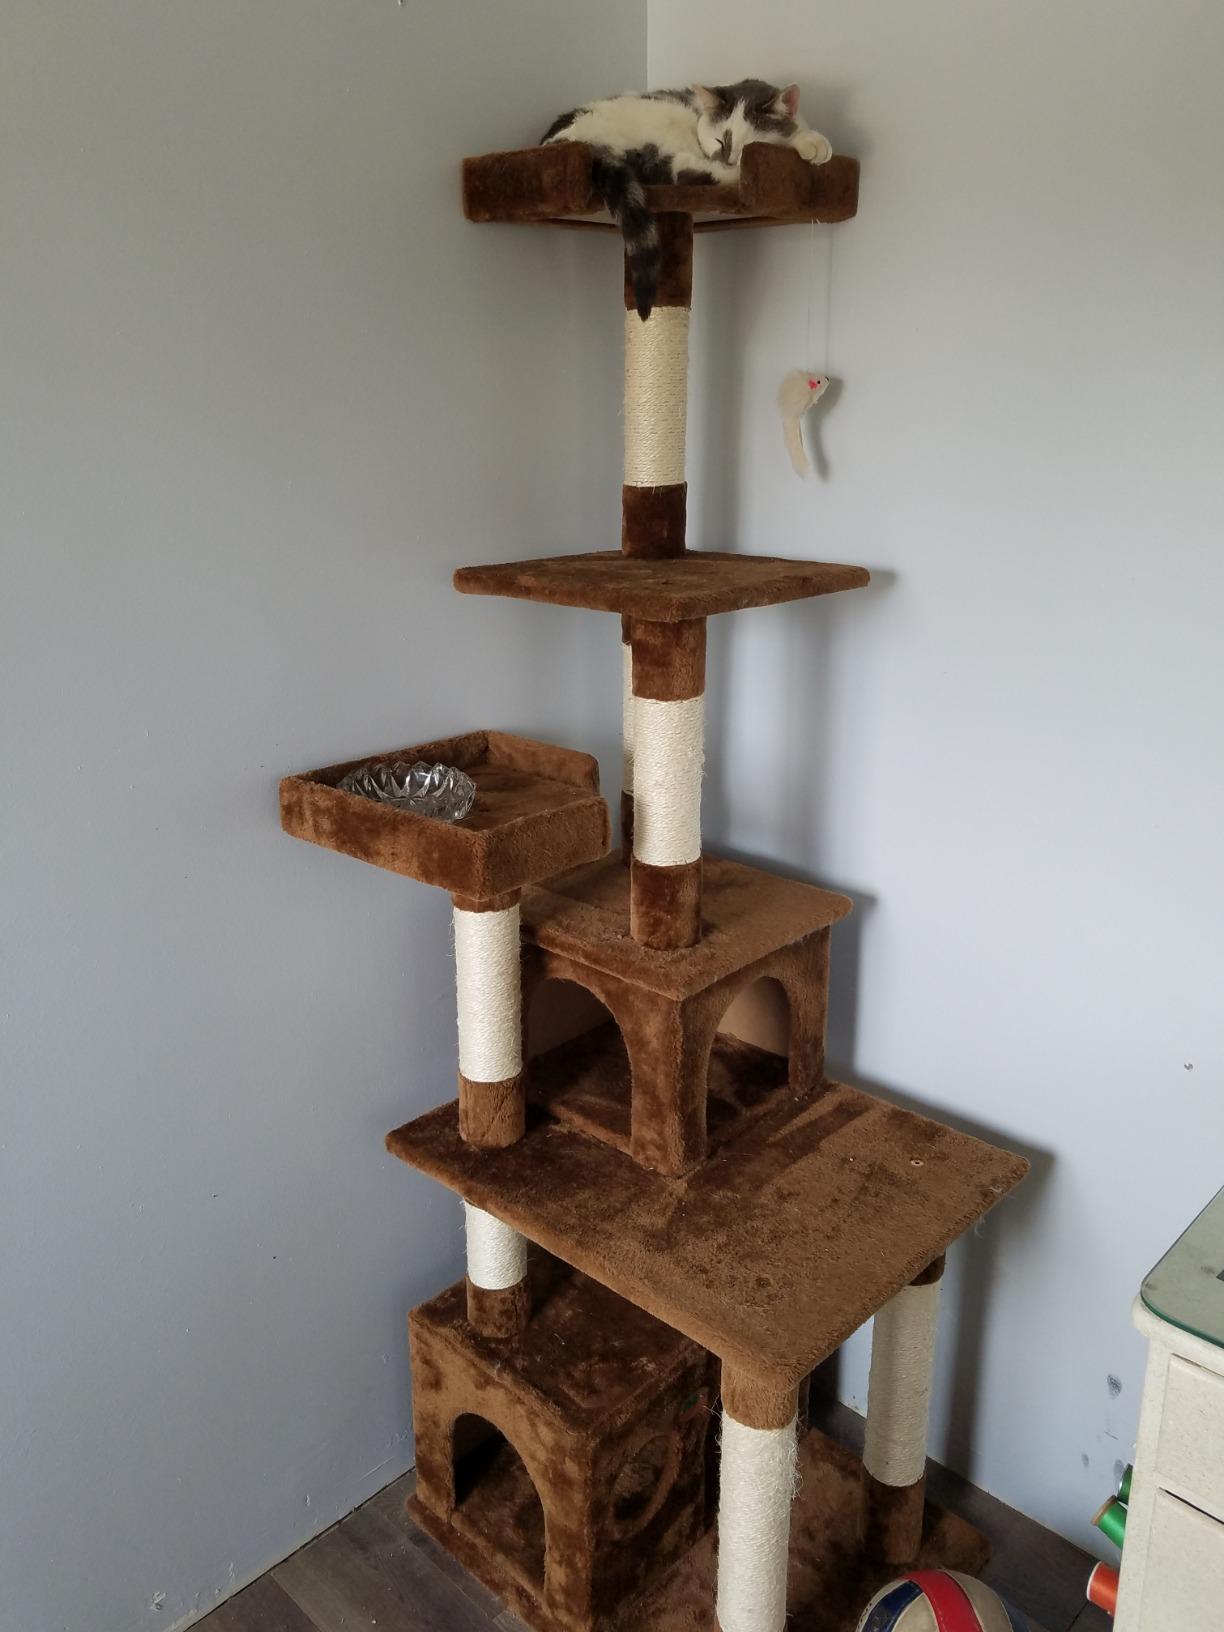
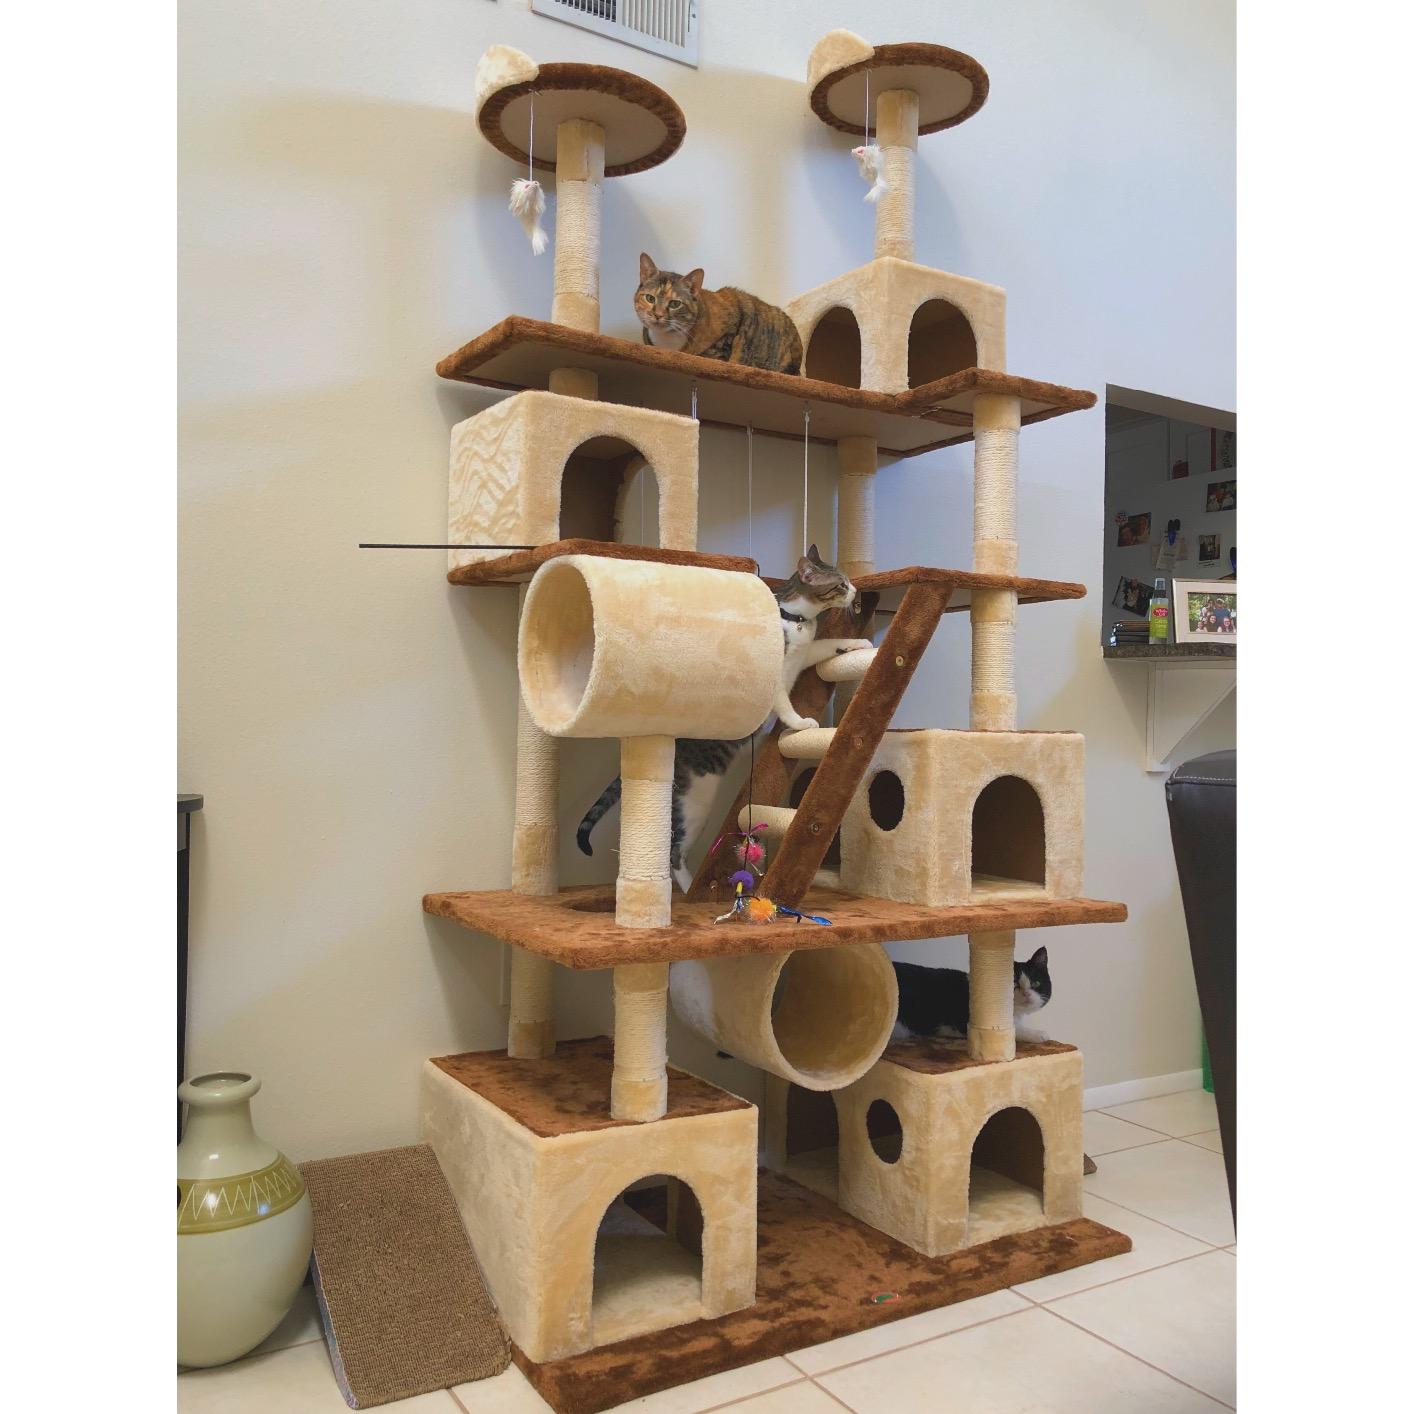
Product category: items_cat tree
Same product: no